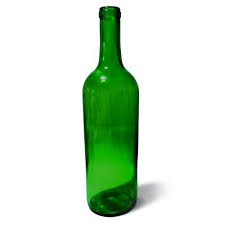
Waste category: glass